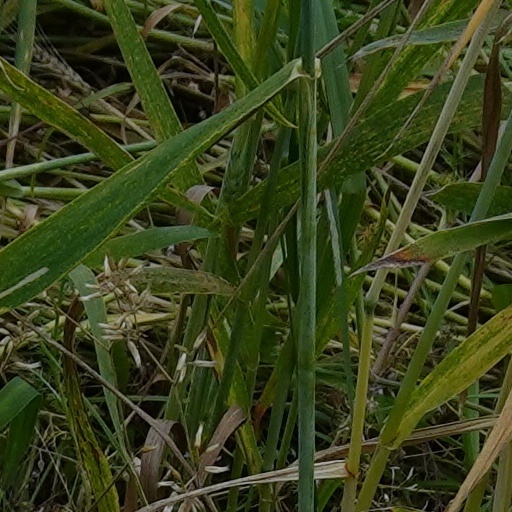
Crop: wheat